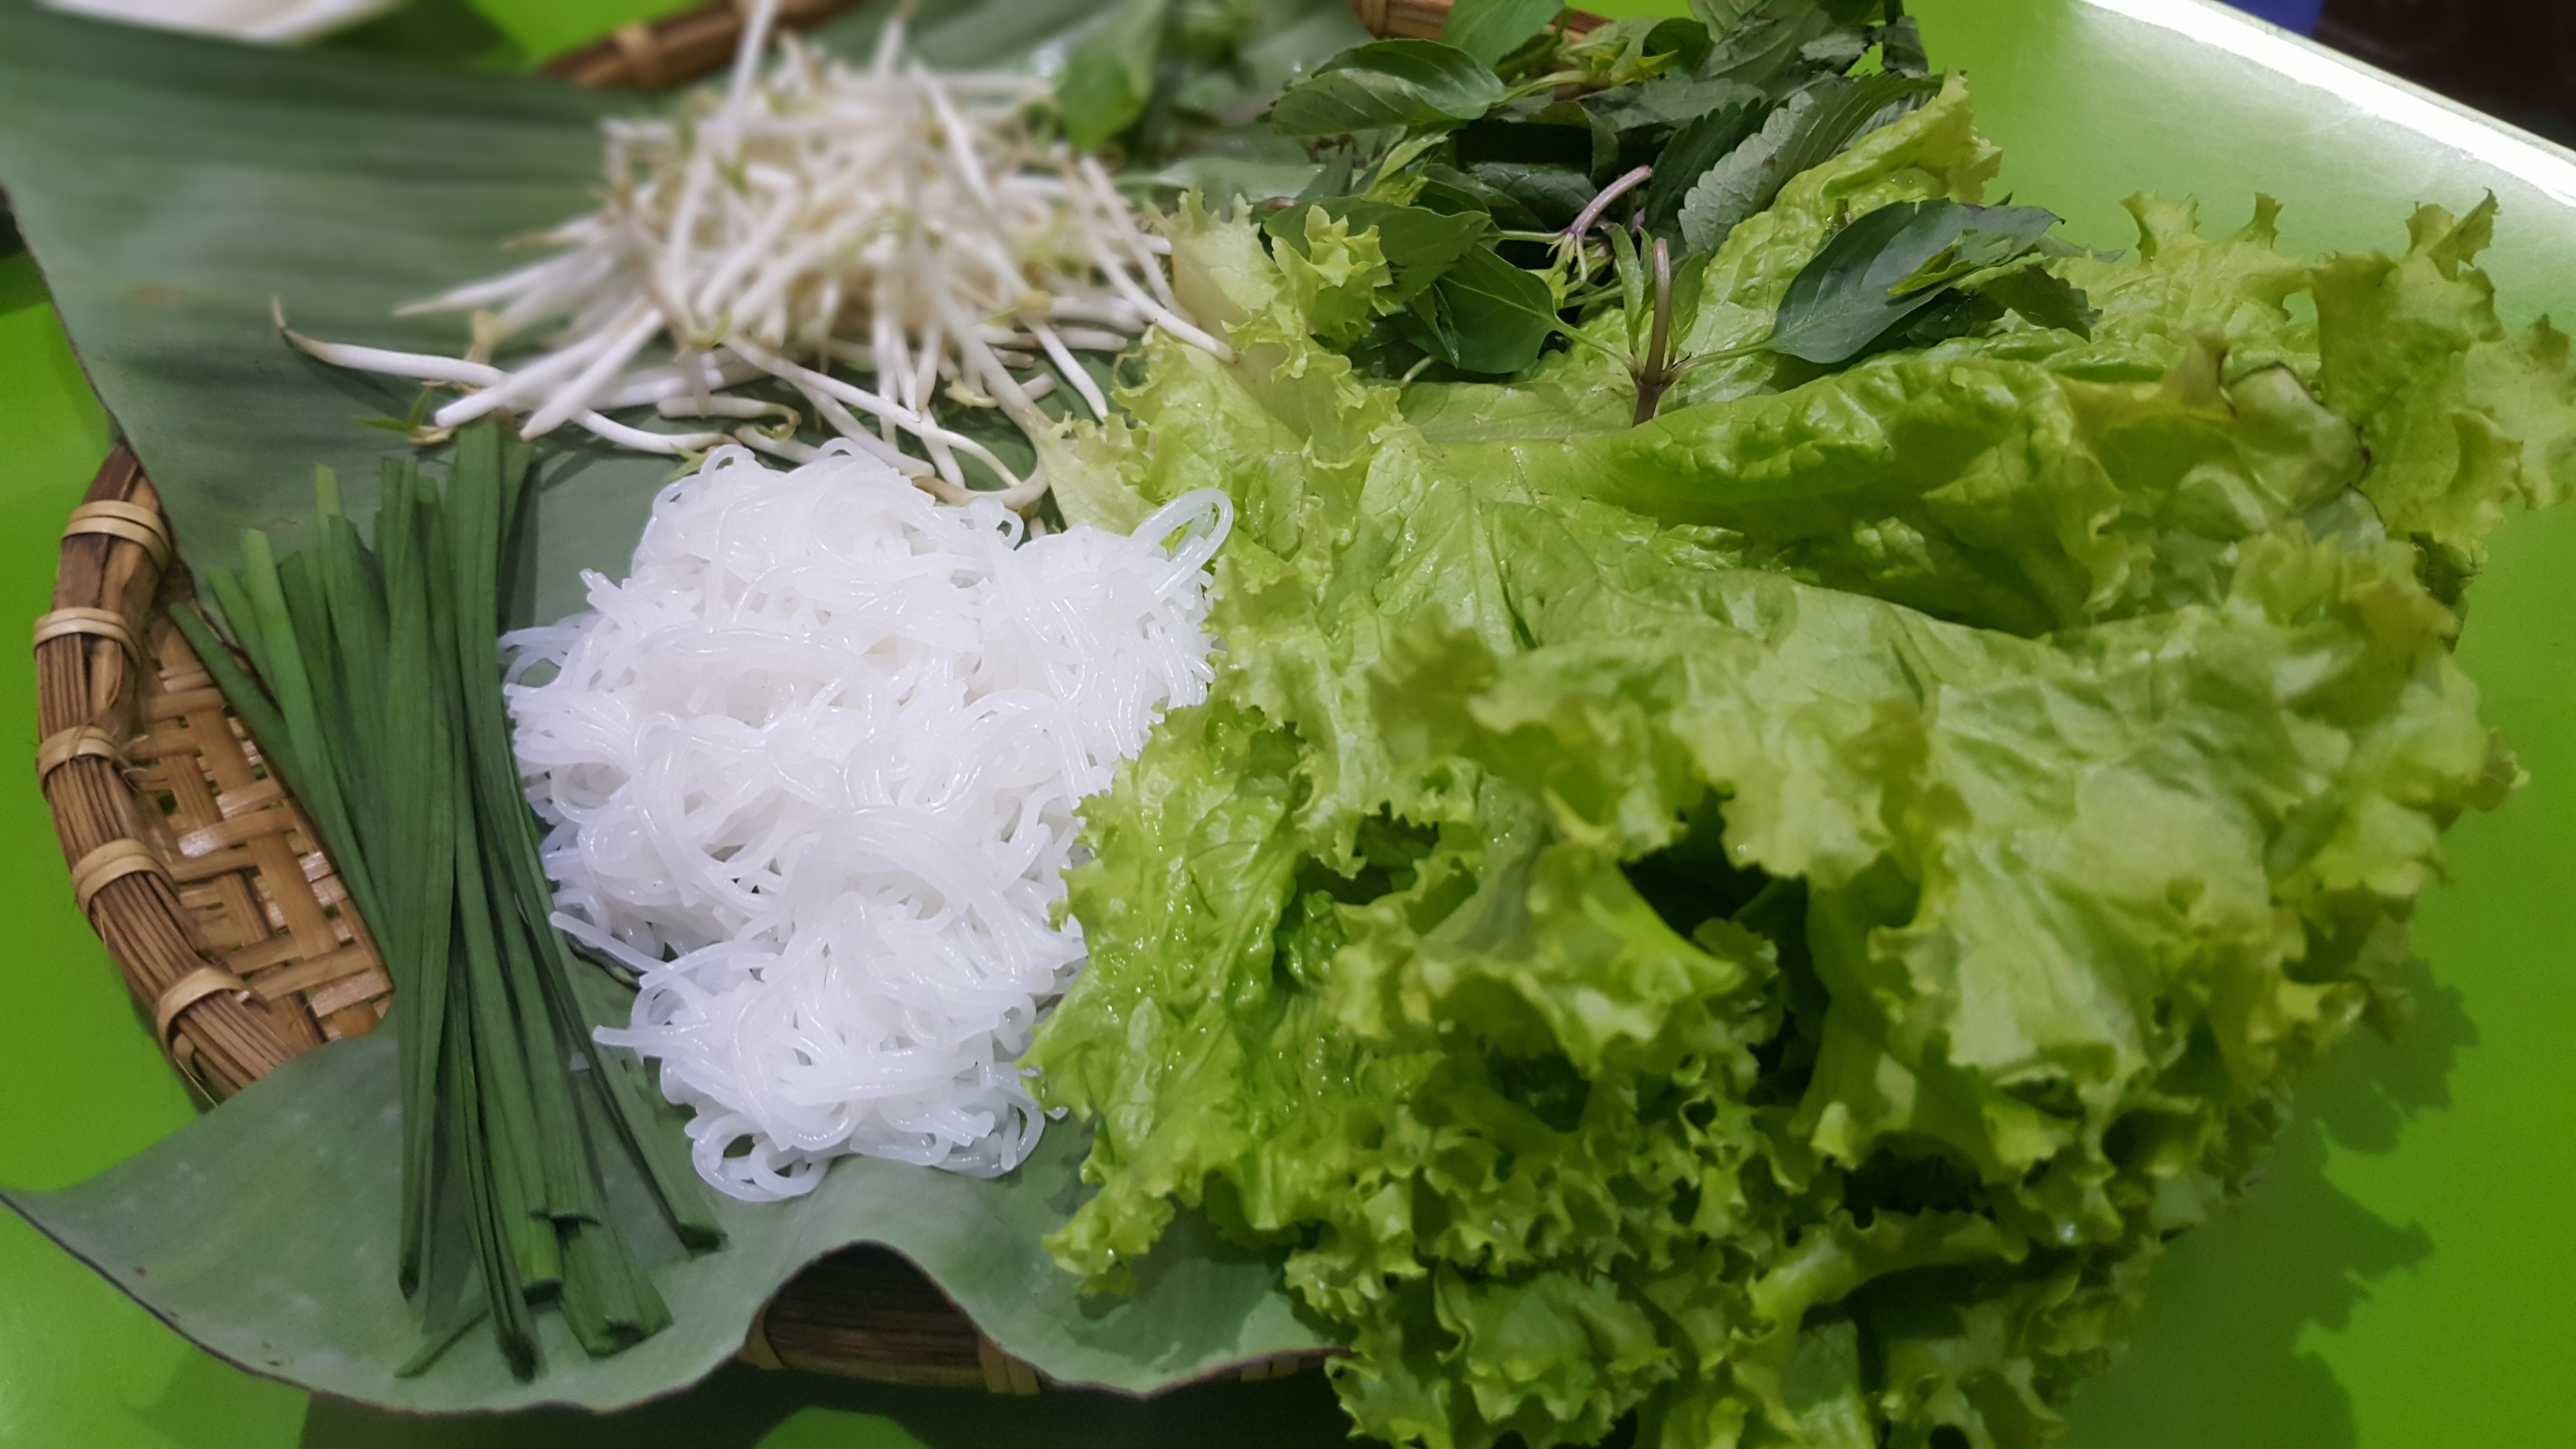
food, dish, produce, vegetable, leaf vegetable, cuisine